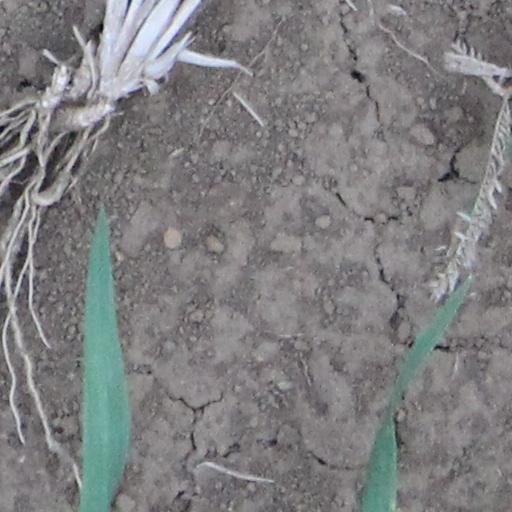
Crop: wheat